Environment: real
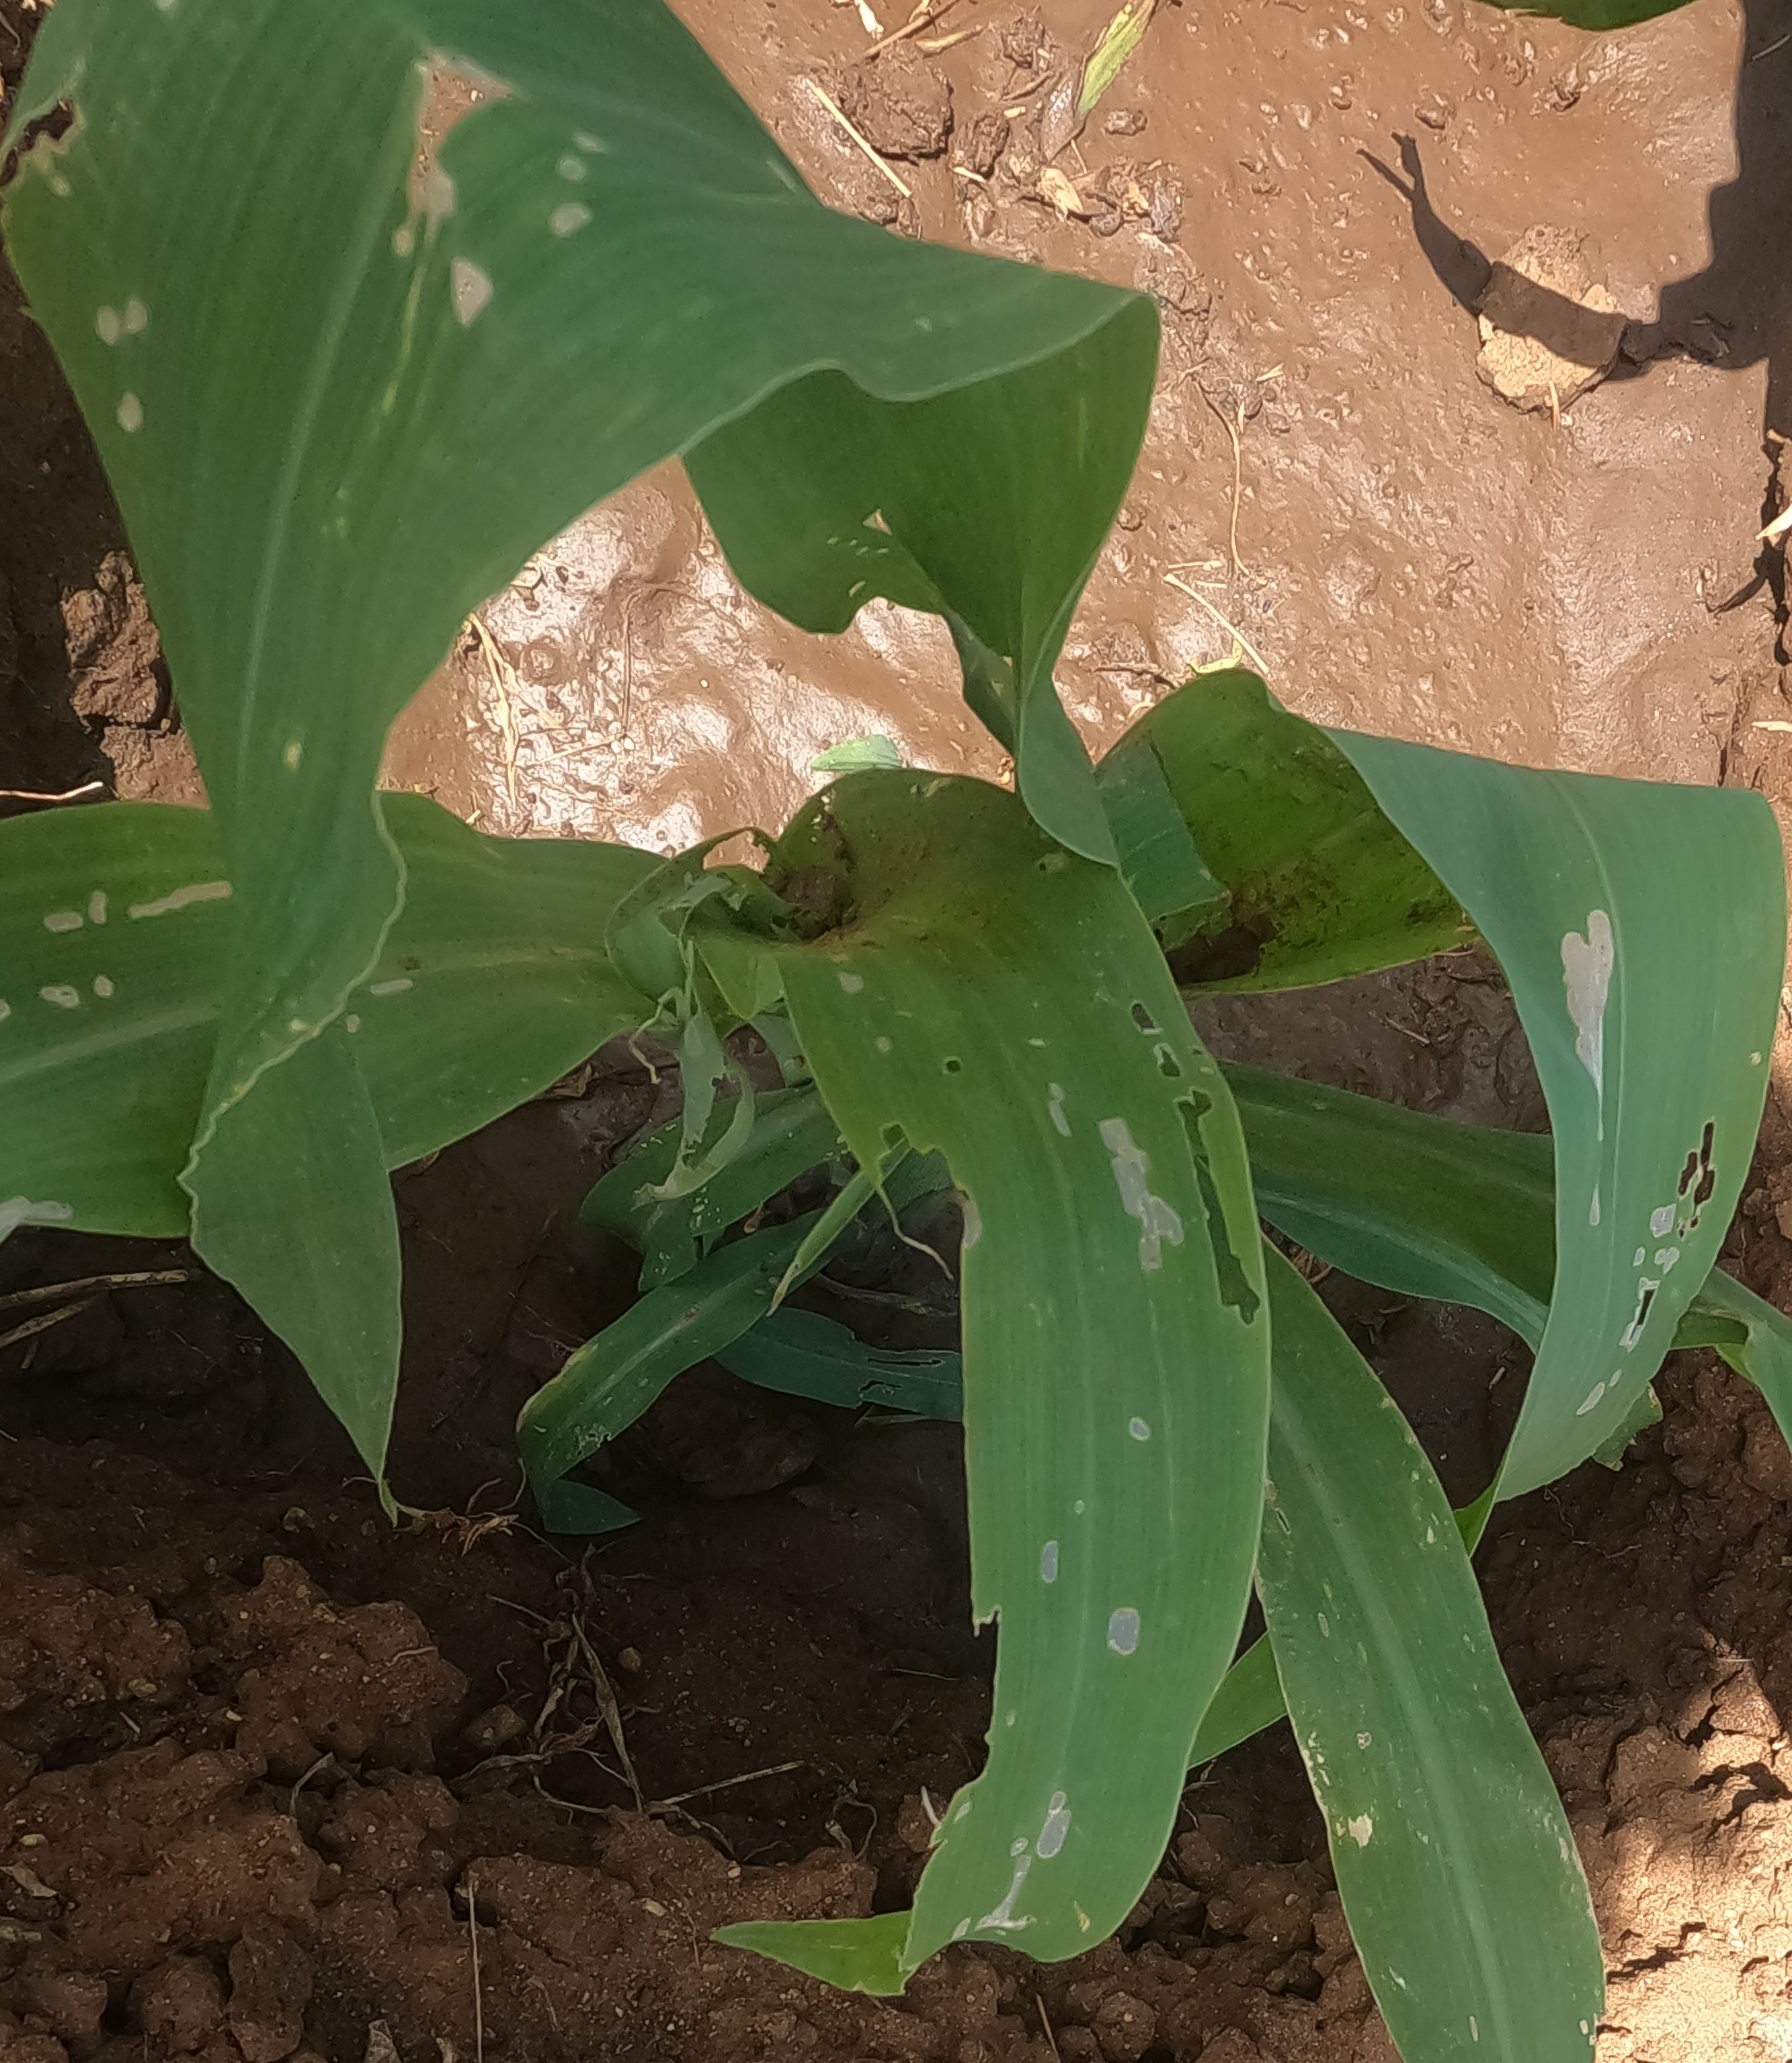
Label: fall_armyworm